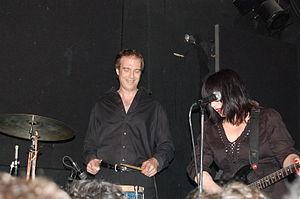
Teenage Jesus and the Jerks est un groupe de no wave américain, originaire de New York.